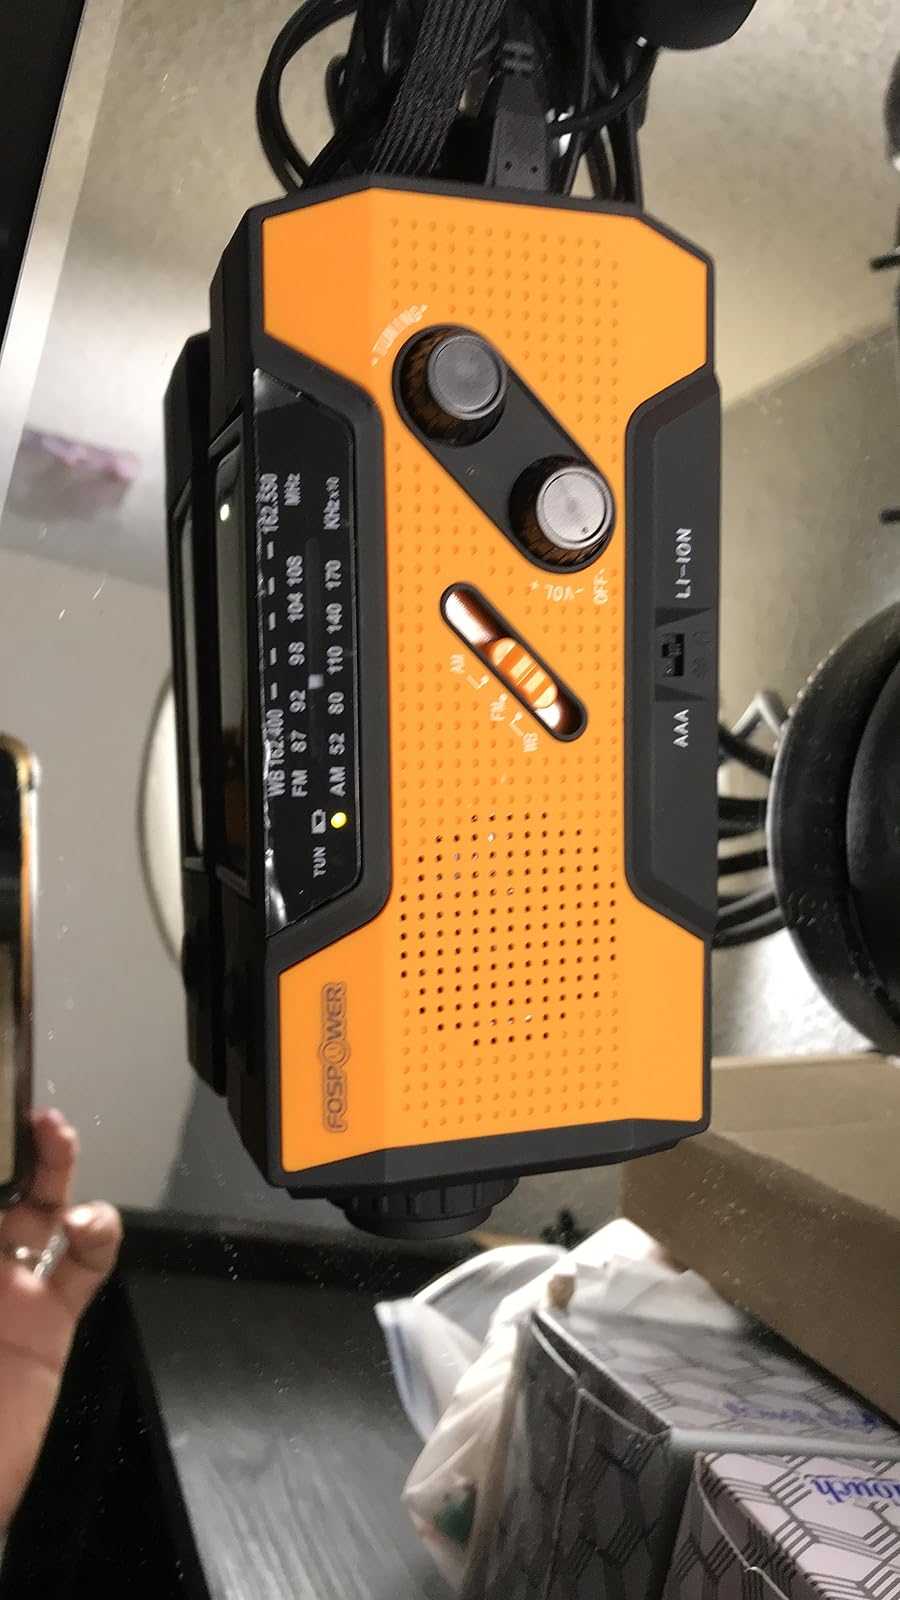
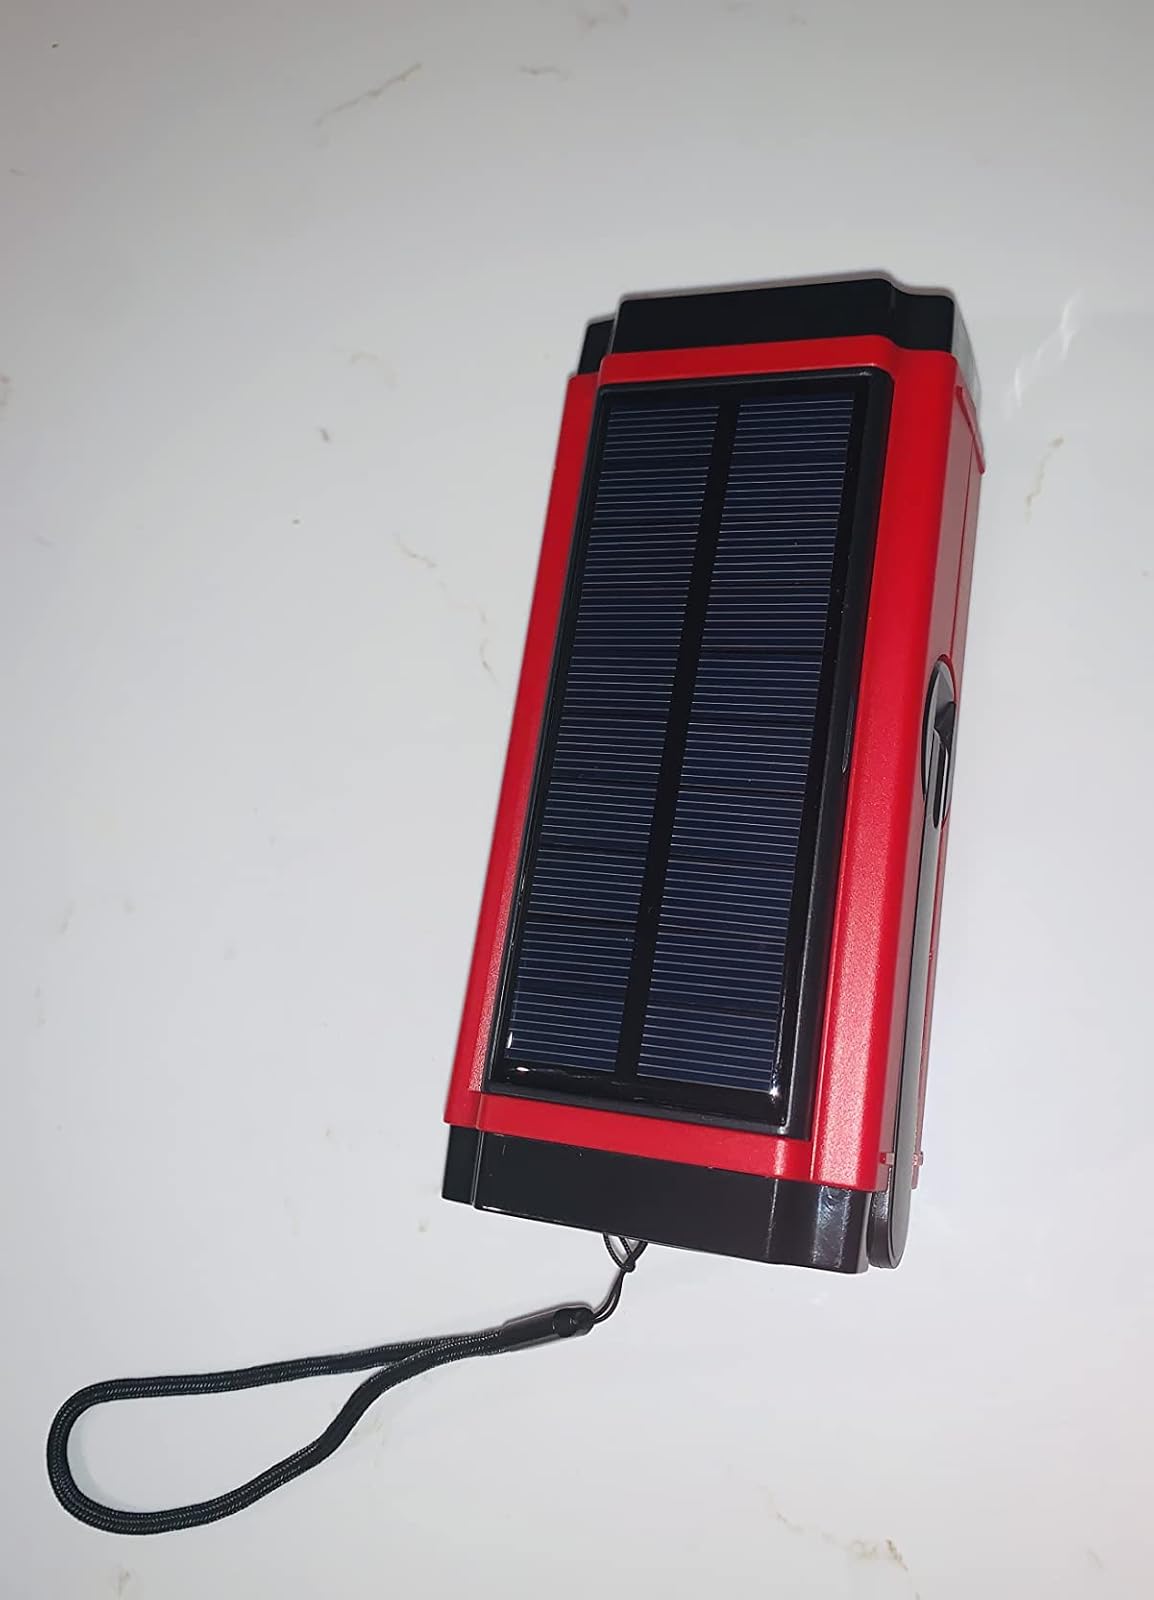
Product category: radio
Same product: no